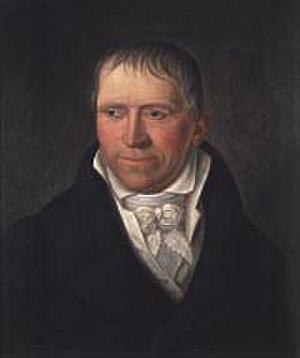
Cet article liste les membres de l'Assemblée constituante de Norvège lors de l'adoption de la constitution le 17 mai 1814. Ceux-ci ont été élu lors de l'élections de 1814, qui a débuté au mois de février.